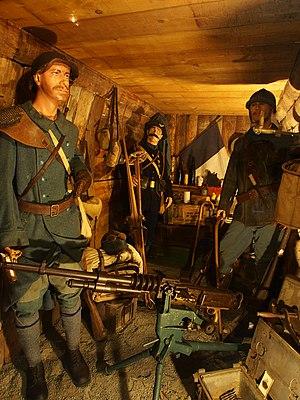
Le musée Somme 1916 d'Albert est un musée d'histoire aménagé dans un souterrain qui servit d'abri anti-aérien pendant la Seconde Guerre mondiale, d'où son nom primitif : « musée des Abris ». Il retrace la vie militaire pendant la Première Guerre mondiale dans la Somme.